Molotov Line

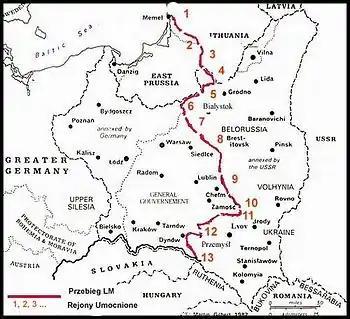
Molotov Line and its fortified districts, on a map showing the borders in the 1939–1941 period

The Molotov Line is an informal name for the system of border fortified regions built in the Soviet Union during 1940–1941 along its new western borders established after the occupation of the Baltic States, Eastern Poland and Bessarabia in 1940. It was to replace the Stalin Line fortifications along the previous western Soviet border.